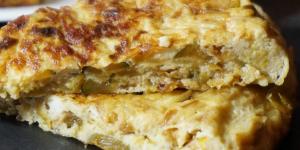
tortilla de calabacin y puerro